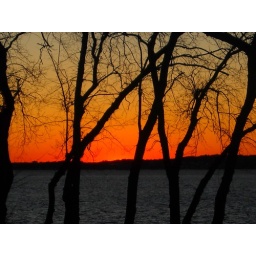
Silhouette &amp;amp; tree winter sunset sky over Narragansett Bay from Battery Park